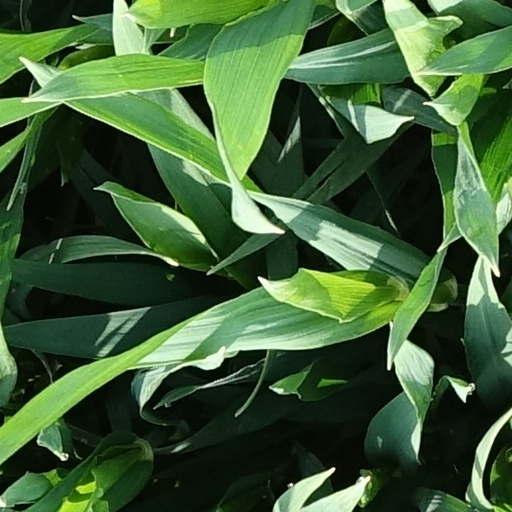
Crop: wheat